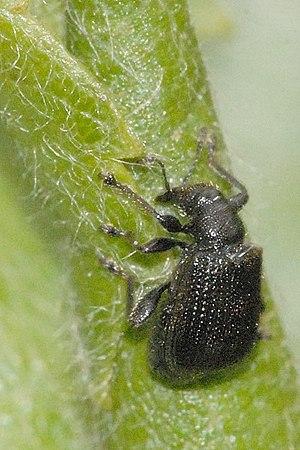
Deporaus est un genre d'insectes de l'ordre des coléoptères et de la famille des Attelabidae ou des Rhynchitidae selon les classifications.